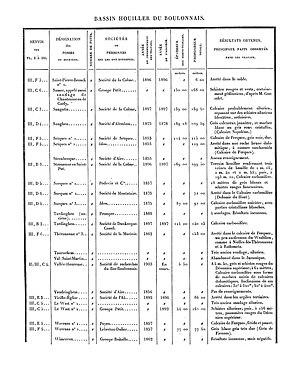
Liste des puits de mine et des sondages. Mines du Boulonnais. Document extrait de Étude des Gîtes Minéraux de la France. Topographie Souterraine du Bassin Houiller du Boulonnais ou Bassin d'Hardinghen, par A. Olry, ingénieur en chef des Mines. Chapitre IX, pages 172 à 189.
Le bassin minier du Boulonnais, aussi appelé bassin minier picard, est un ensemble de charbonnages assez anciens ouverts sur les communes de Hardinghen, Réty, Fiennes, Ferques et Caffiers, entre les villes de Boulogne-sur-Mer et Calais, et exploités entre 1692 et 1950. La houille y a donc été exploitée durant plus de deux siècles.